Jam session

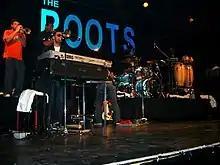
The Roots performing in 2007

According to music journalist Michael Gonzales, their sessions were marked by an experimentation with "dirty soul, muddy water blues, Black Ark dub science, mix-master madness, screeching guitars, old school hip-hop, gutbucket romanticism, inspired lyricism, African chats and aesthetics, pimpin' politics, strange Moogs, Kraftwerk synths and spacey noise." The musical approach also influenced the collective's associated musicians, including rapper Mos Def's "Black on Both Sides" (1999), singer Res's "How I Do" (2001), and rapper Talib Kweli's "Quality" (2002).